Landfill diversion

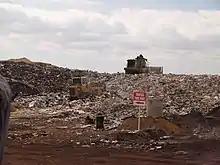
A landfill operation in Perth, Western Australia.

Waste diversion is the process of diverting waste from landfills through recycling and source reduction activities. This can be calculated in different ways. As a global community, we can measure the size and number of landfills from one year to the next. If the landfills have shrunk or decreased in number, then it can be gathered that we are successfully implementing a waste diversion plan. If landfills have increased in number, then we are not doing enough to combat the growing population and growing waste we produce. On a smaller scale, we can track our week to week, or even day to day, waste diversion rate.